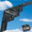
Label: airplane